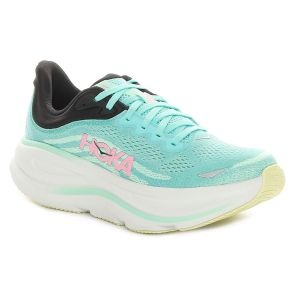
Hoka Scarpa da Running Donna  Bondi 9 Azzurro Bianco   Sconto 11%
Prezzo: 160,00 €